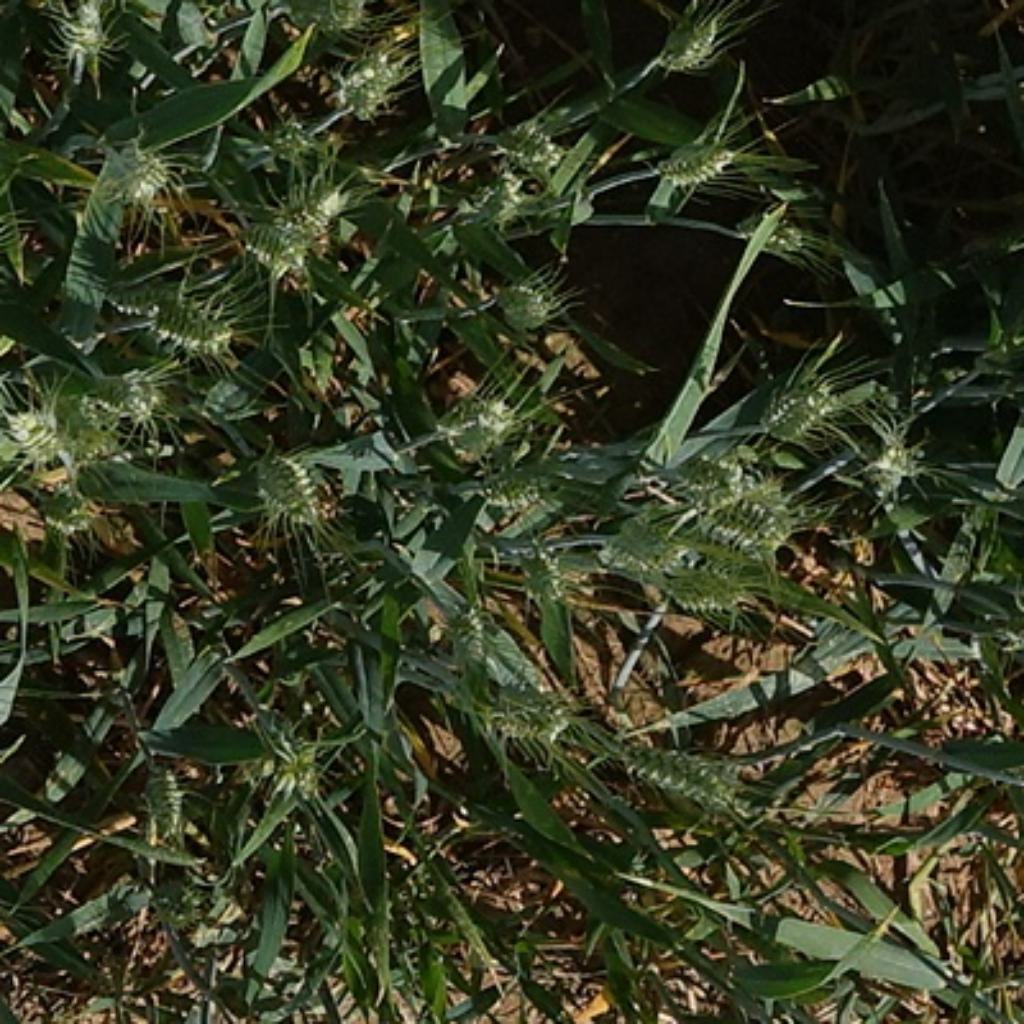
Country: France
Location: VLB
Wheat development stage: Filling